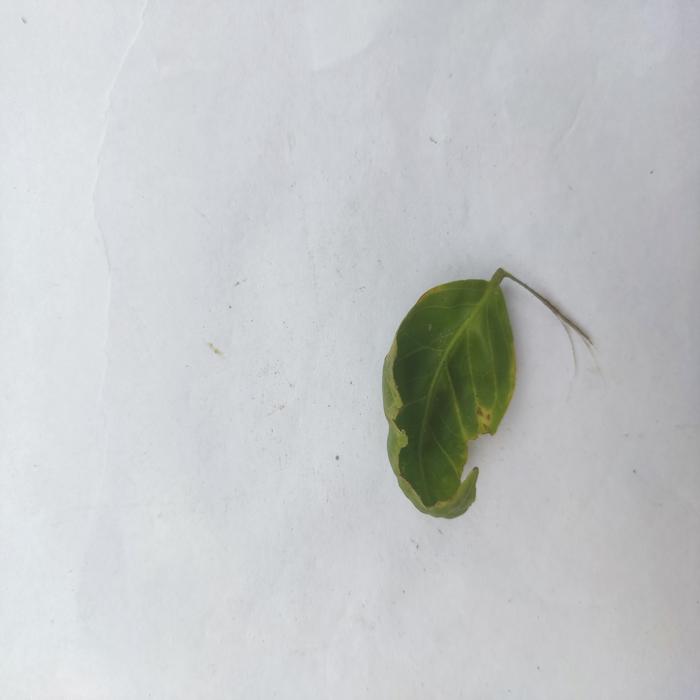
Crop: Aegle Marmelos
Leaf condition: Leaf_Curl